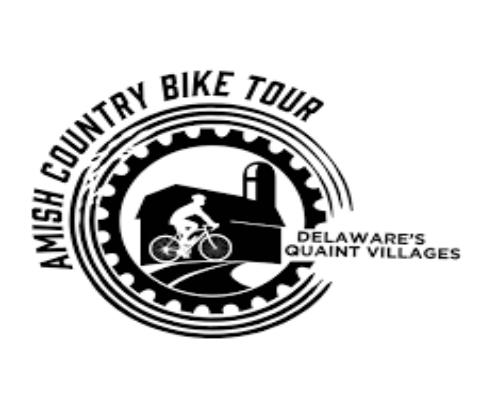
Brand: amish
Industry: Necessities